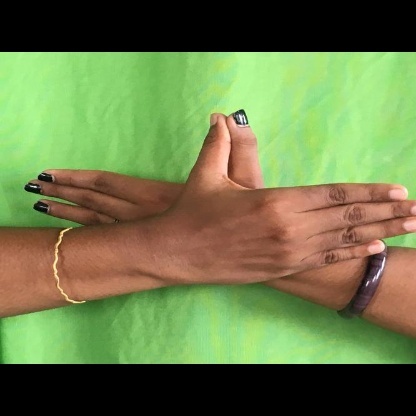
Mudra: Garuda